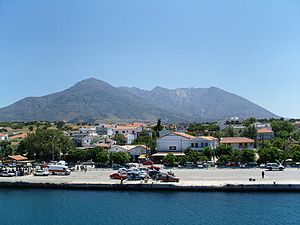
Samotrake
Kamariotissa – den vigtigste havn på Samotrake
Samotrake, staves også som Samothrake, er en lille ø, der ligger i de Nordøst-ægæiske Øer som en del af Grækenland.